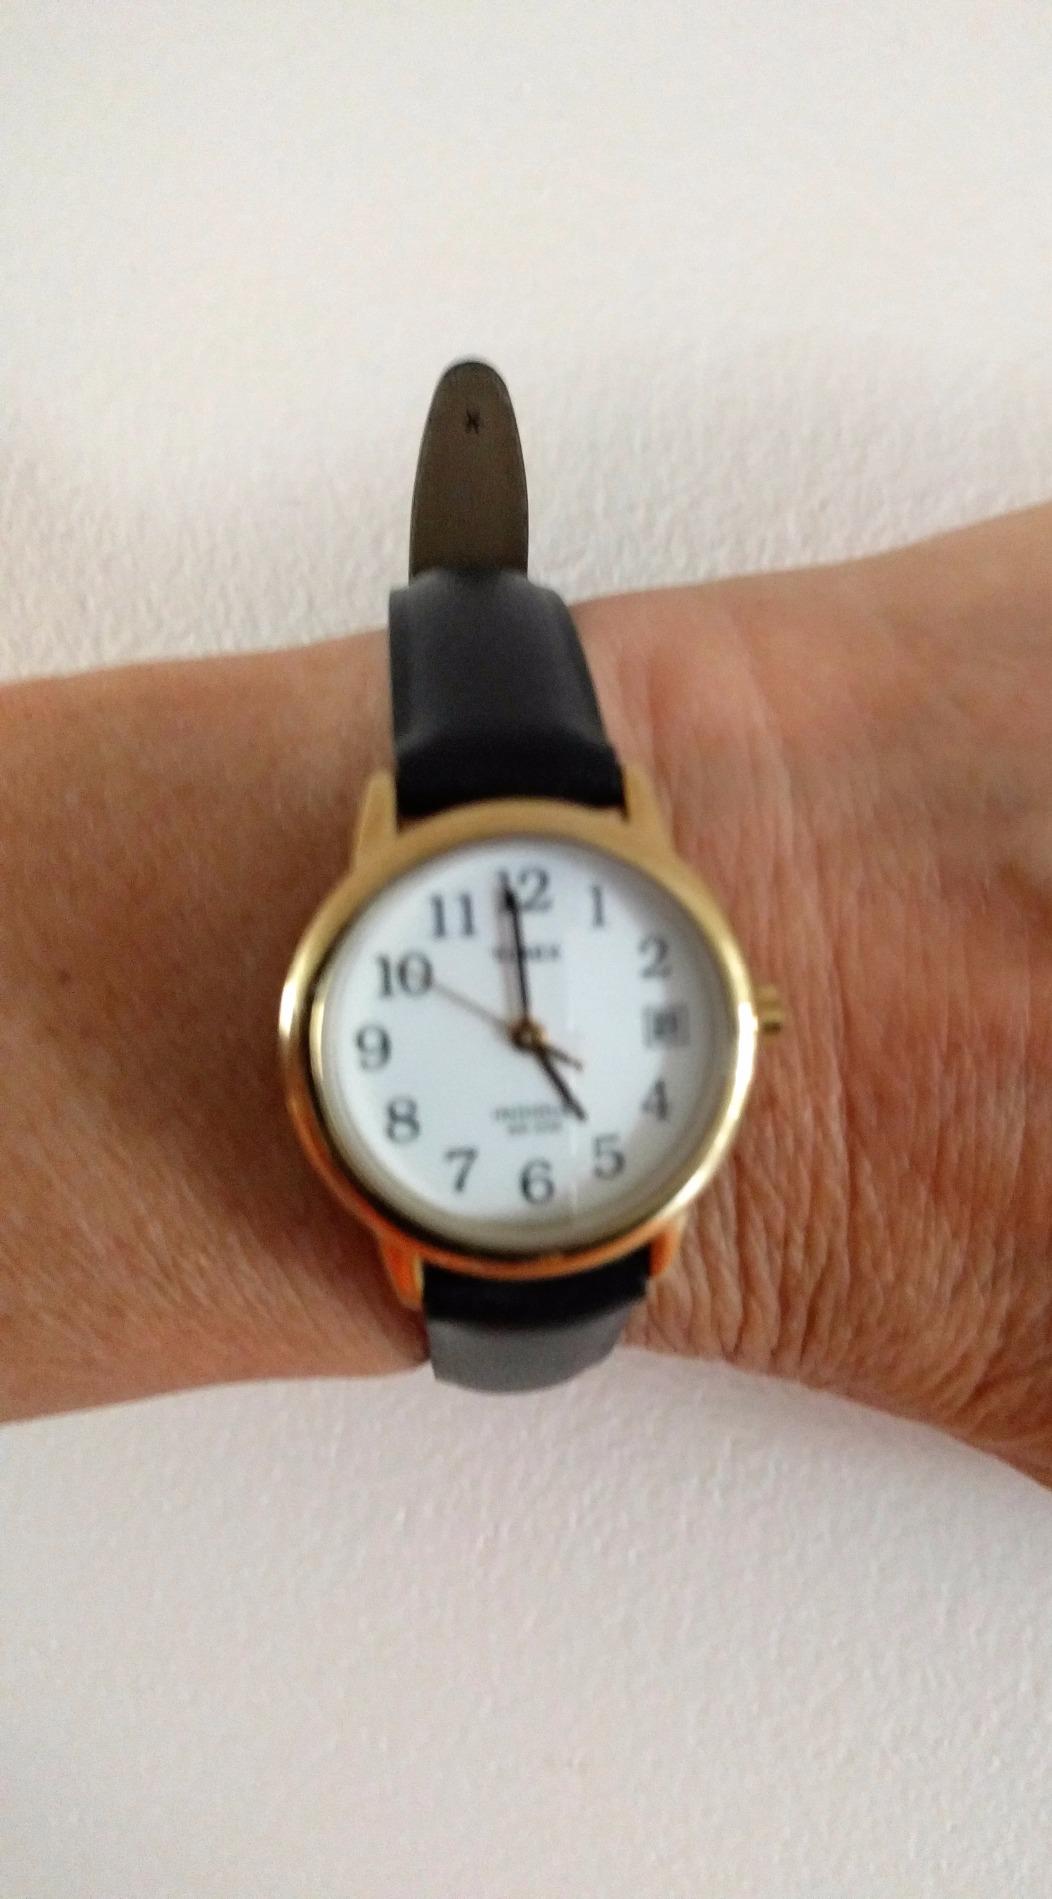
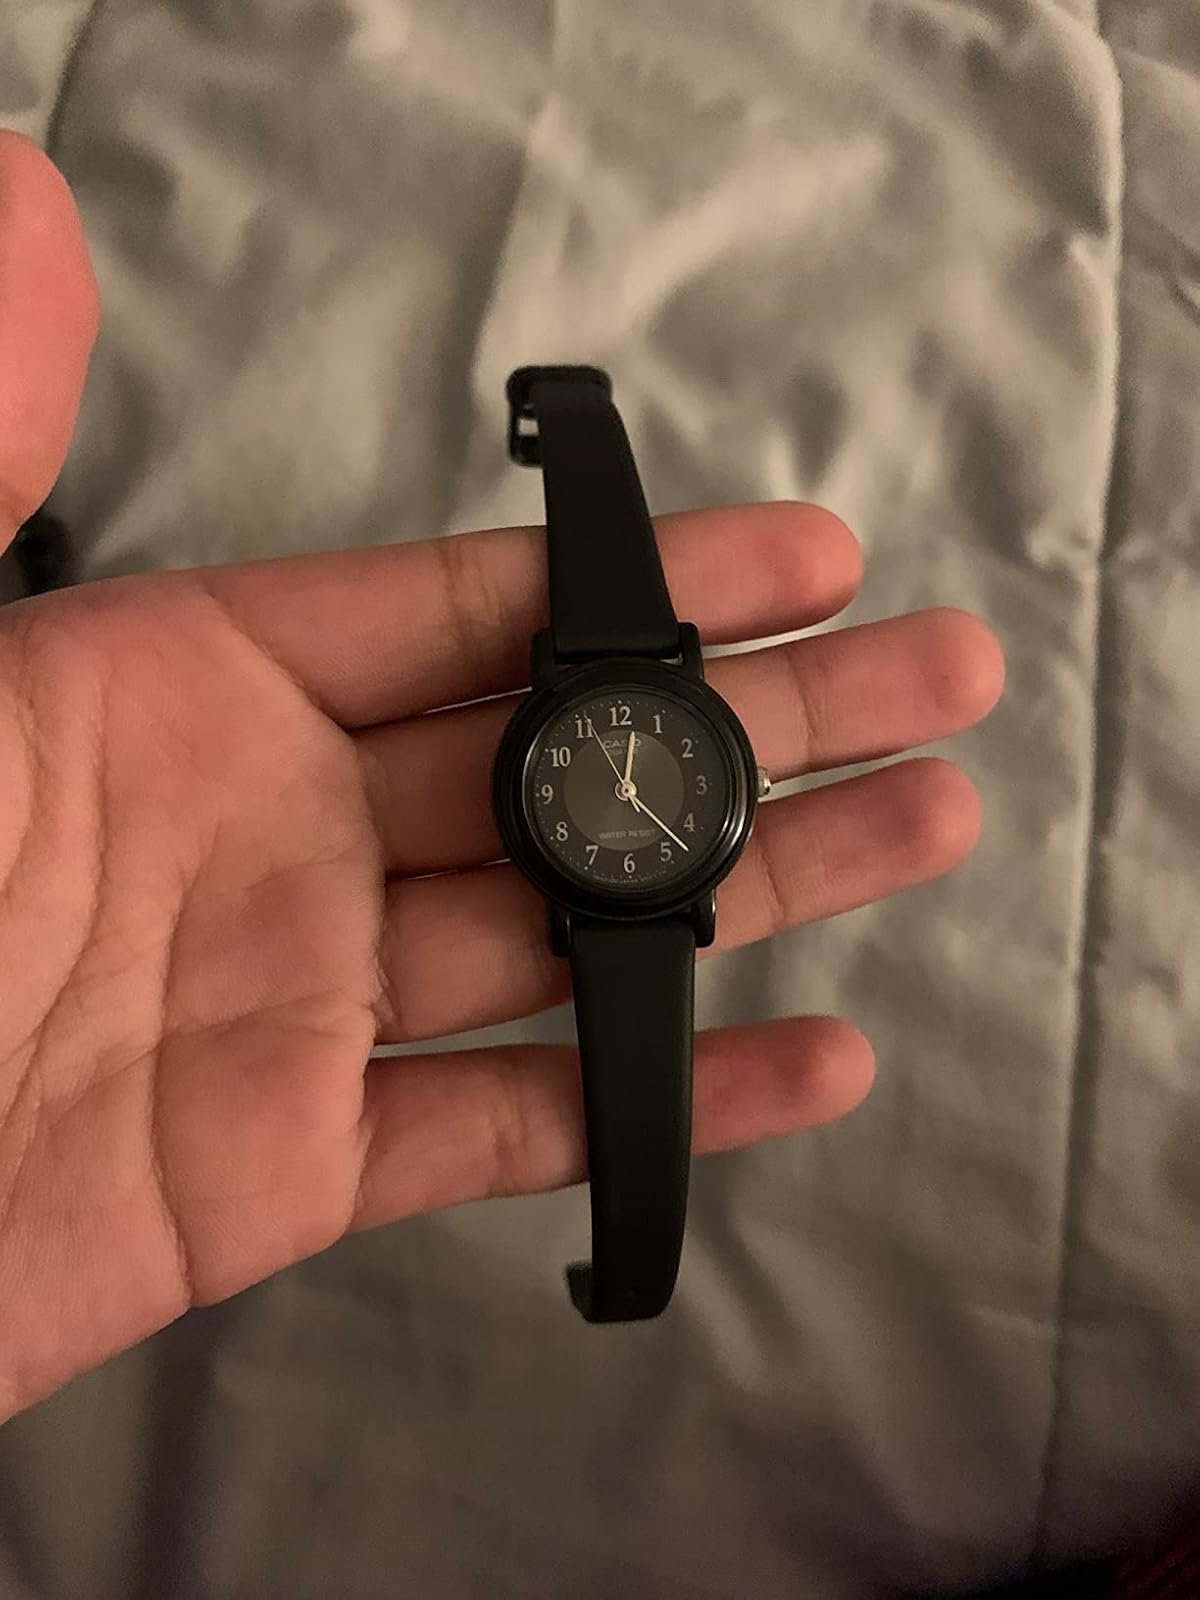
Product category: accessories_watch
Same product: no